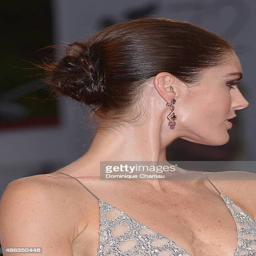
fashion model attends a premiere during festival at person